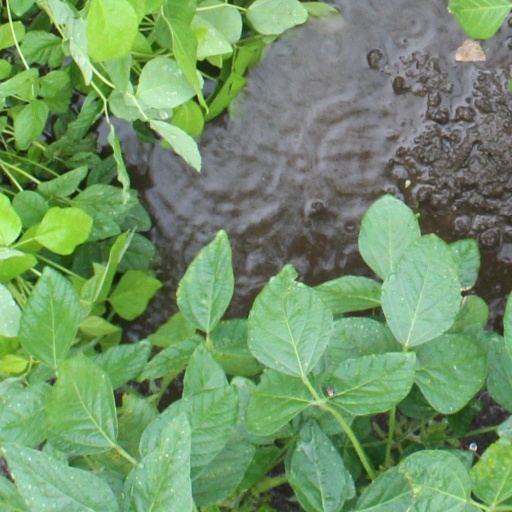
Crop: soybean